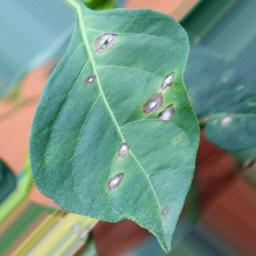
Label: cercospora